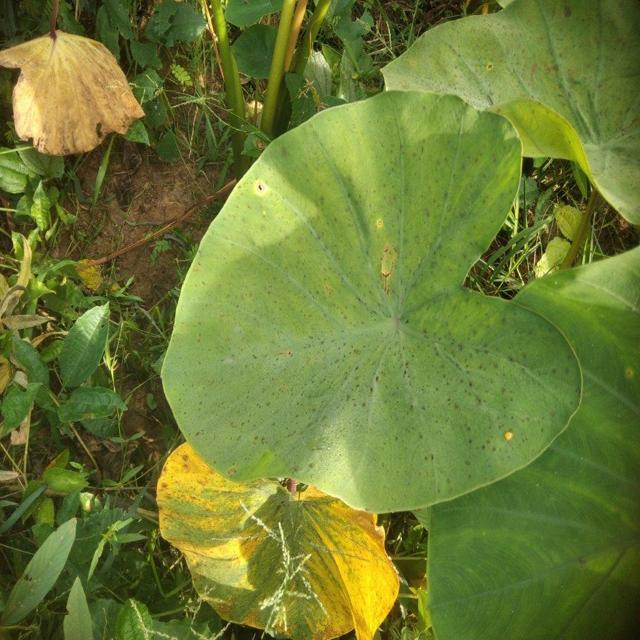
Label: Early_Blight